Society of the Mongol Empire

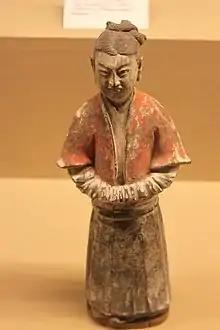
Female tomb figurine, Yuan dynasty

During the Mongol Empire, there was a uniform type of Mongol dress though variations according to wealth, status, and gender did occur. These differences included the design, colour, cut, and elaborateness of the outfit. The first layer consisted of a long, ankle length robe called a caftan. Some caftans had a square collar but the majority overlapped in the front to fasten under the arm creating a slanting collar. The skirt of the caftan was sewn on separately, and sometimes ruffles were added depending on the purpose and class of the person wearing it. Men and unmarried women tied their caftans with two belts, one thin, leather one beneath a large, broad sash that covered the stomach. Once a woman became married, she stopped wearing the sash. Instead she wore a very full caftan and some had a short-sleeved jacket that opened in the front. For women of higher rank, the overlapping collar of their caftan was decorated with elaborate brocade and they wore full sleeves and a train that servants had to carry. For both genders, trousers were worn under the caftan probably because of the nomadic traditions of the Mongol people.